ERCO Ercoupe

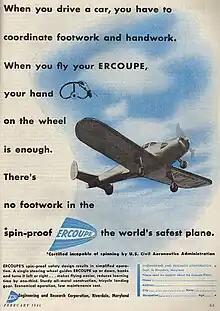
A full-page Ercoupe advertisement, February 1946

Although World War II had interrupted production of the Ercoupe, general aviation manufacturers were enthusiastic about the prospects of a postwar aviation boom. Thousands of men and women were trained as pilots by the government, and the hope was that they would want to include flying in their civilian life. Production of the model 415-C resumed in 1945, and in 1946 alone 4,311 aircraft were produced and sold at a cost of US$2,665. This was the same price as in 1941. At its peak, ERCO was turning out 34 Ercoupes per day on three daily production shifts. The aircraft was aggressively marketed through unconventional outlets such as the men's department of the Macy's department store chain.